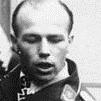
Age: 24